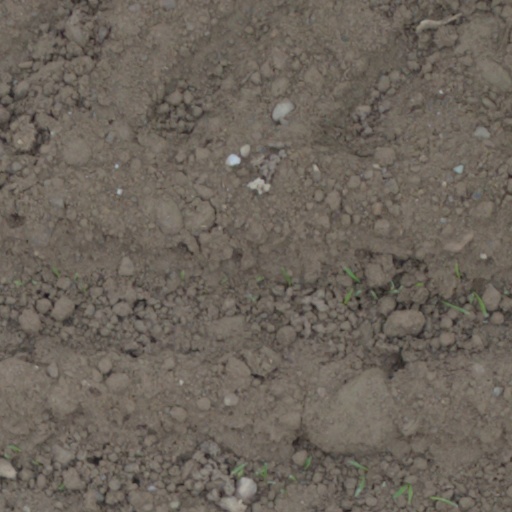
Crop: wheat